Slavery in Colombia

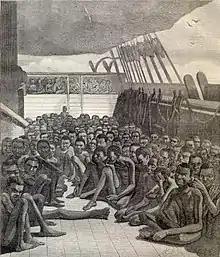
African slaves were overcrowded during their transportation across the Atlantic.

The Iberian slave trade in Africa began with the Portuguese, who transported prisoners to the Madeira Islands and the Azores. Through the Treaty of Alcáçovas, in 1479 the Kingdom of Castile recognized the Portuguese primacy in the African slave trade, which would make them the main providers of enslaved labor for centuries to come. This reached a new dimension with the colonization of the New World, since the subjugated native population was insufficient for the exploitation of natural resources and their number was reduced day by day either because of the spread of disease or death from abuse by Spaniards. Thus, the massive trafficking of African slaves to the provinces that would be the Viceroyalty of New Granada would begin only after the indigenous population was decimated, beginning in the second half of the 16th century. This trafficking occurred through "licencias," a kind of contract with the state in which the crown authorized the slave trade to the colonies in exchange for a tax contribution.